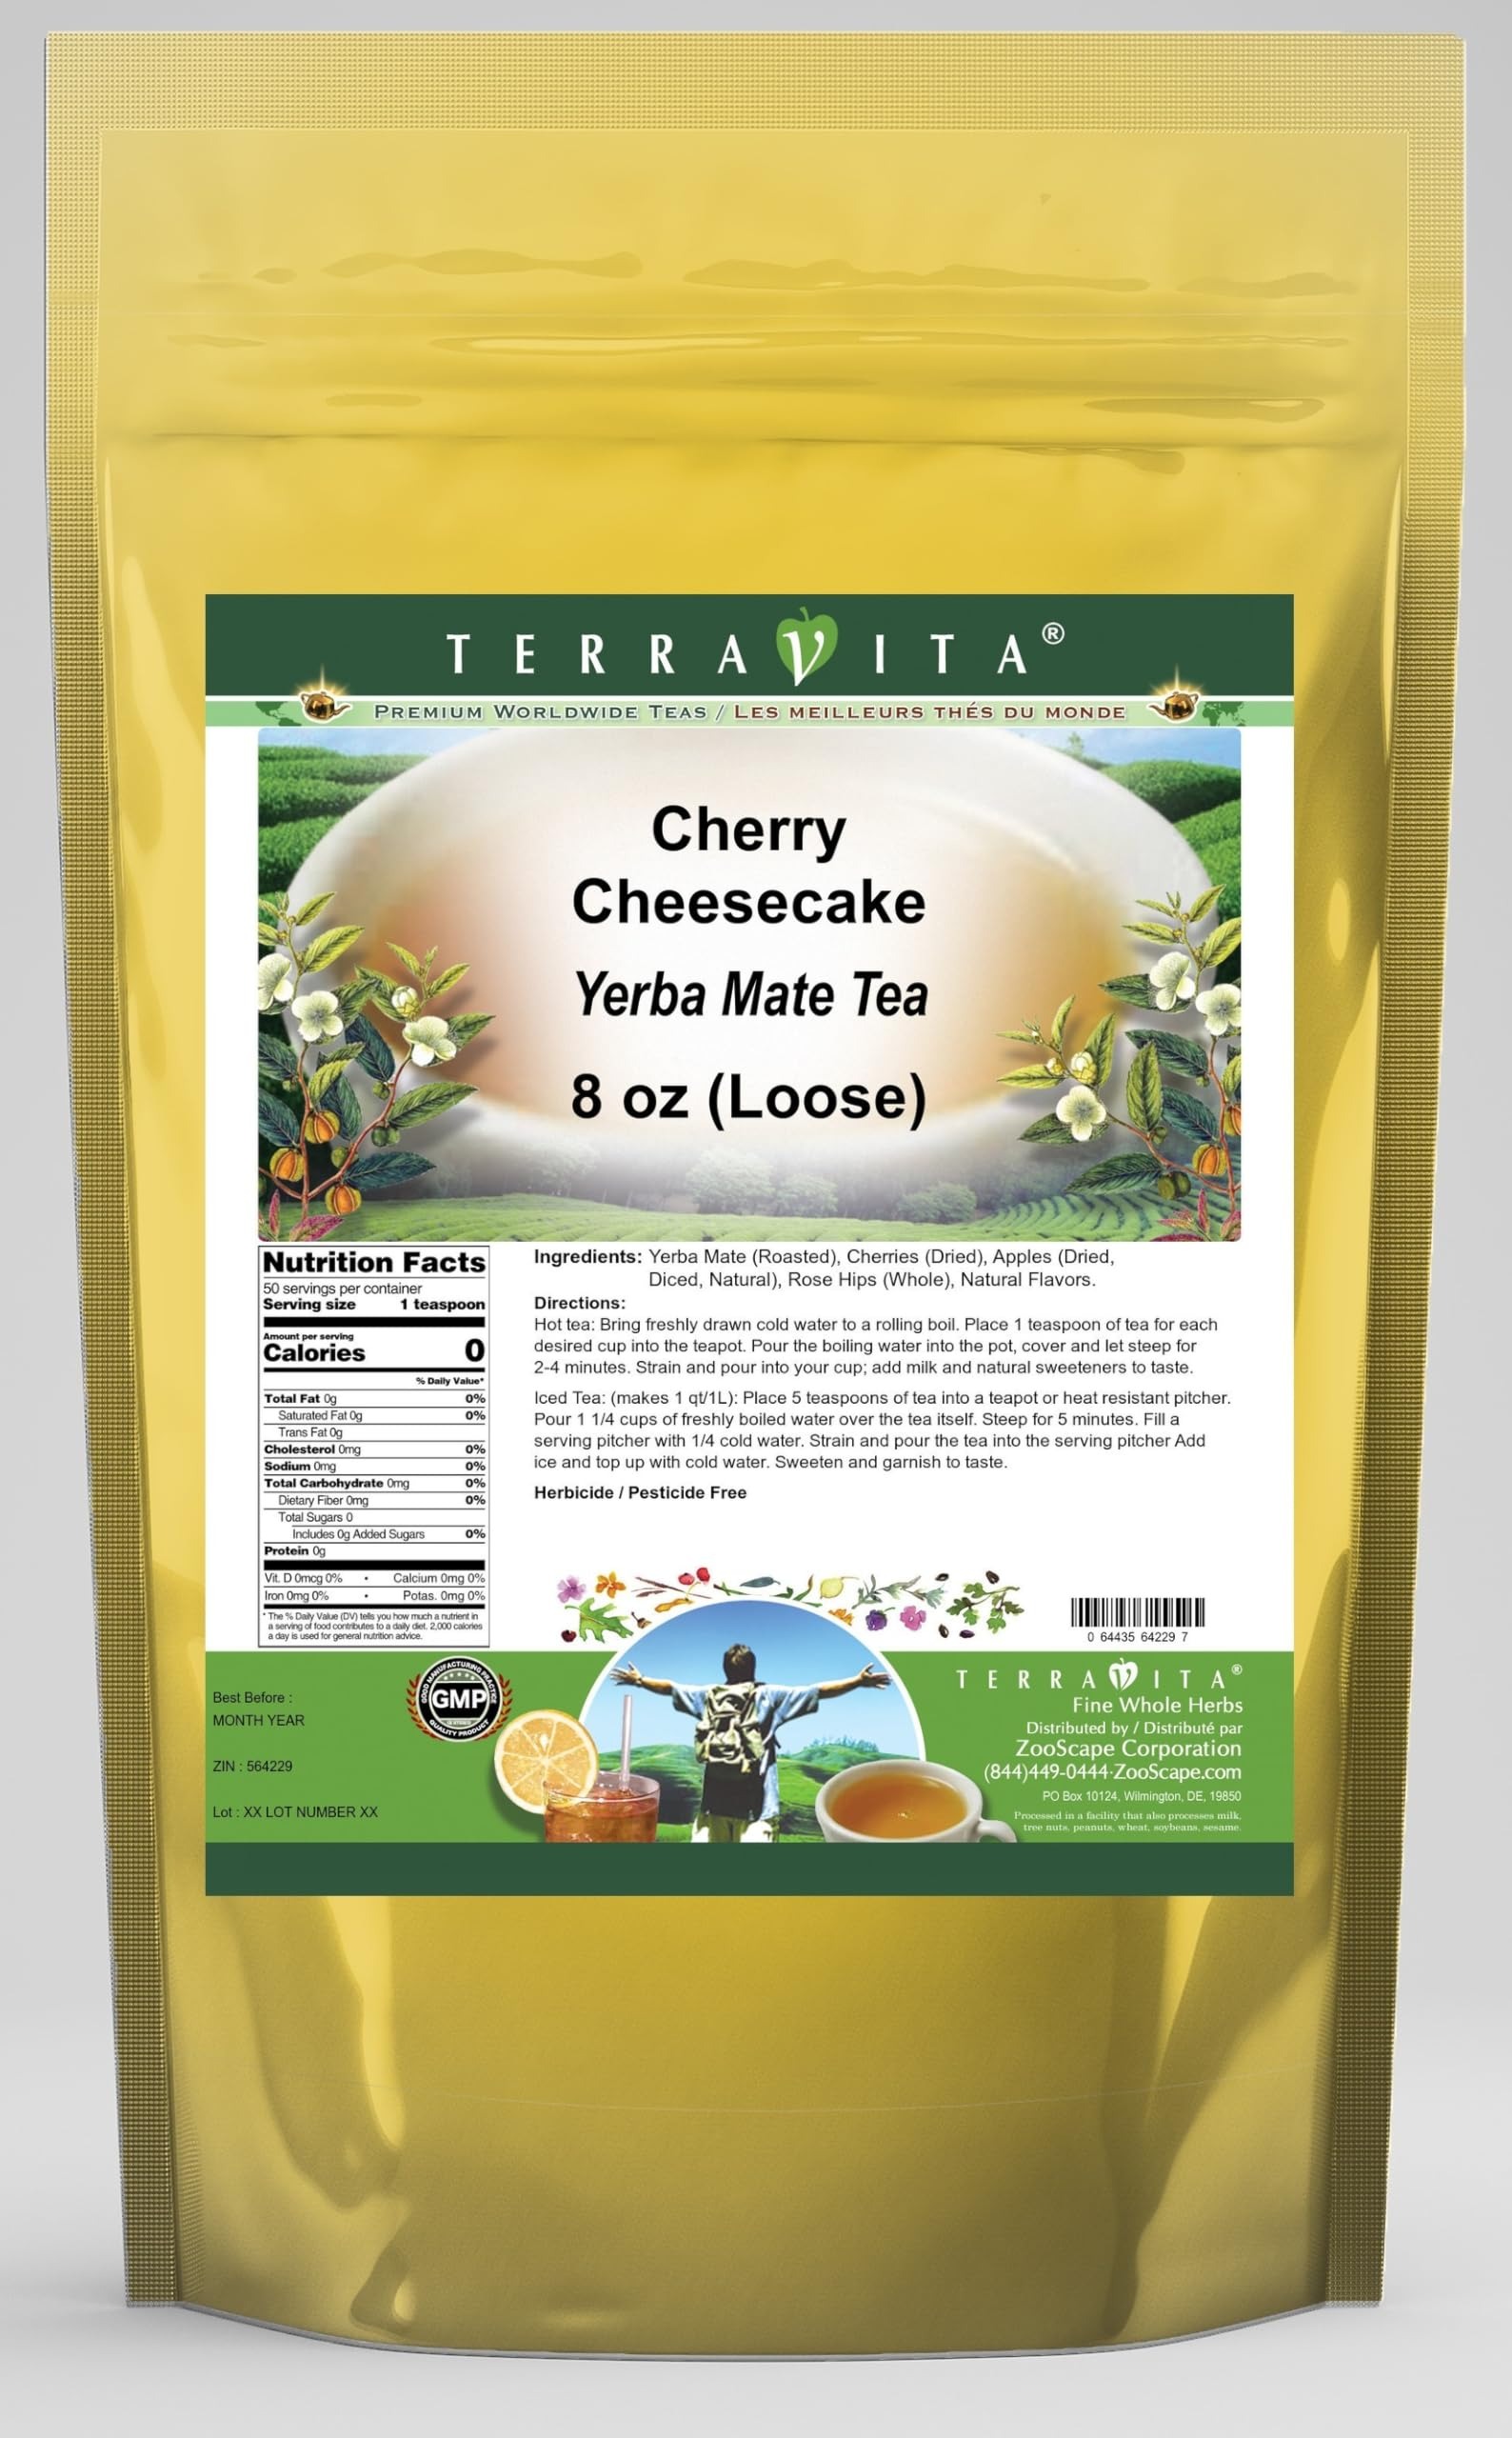
Item Name: Cherry Cheesecake Yerba Mate Tea (Loose) (8 oz, ZIN: 564229) - 2 Pack
Bullet Point 1: Our Cherry Cheesecake Yerba Mate tea is a scrumptuous all-natural flavored Yerba Mate coffee substitute with Cherries, Apples (Dried, Diced, Natural) and Rose Hips that will refresh you with its terrific taste! You will enjoy the earthy and acidity-free Cherry Cheesecake aroma and flavor again and again! - Ingredients: Yerba Mate, Cherries, Apples (Dried, Diced, Natural), Rose Hips and Natural Cherry Cheesecake Flavor.
Bullet Point 2: No fillers.
Bullet Point 3: Manufacturer: TerraVita
Bullet Point 4: Size: 8 oz
Bullet Point 5: Loose Leaf Yerba Mate Tea - Packed in a convenient upright pouch!
Product Description: Our Cherry Cheesecake Yerba Mate tea is a scrumptuous all-natural flavored Yerba Mate coffee substitute with Cherries, Apples (Dried, Diced, Natural) and Rose Hips that will refresh you with its terrific taste! You will enjoy the earthy and acidity-free Cherry Cheesecake aroma and flavor again and again! - Ingredients: Yerba Mate, Cherries, Apples (Dried, Diced, Natural), Rose Hips and Natural Cherry Cheesecake Flavor. - Hot tea brewing method: Bring freshly drawn cold water to a rolling boil. Place 1 teaspoon of tea for each desired cup into the teapot. Pour the boiling water into the pot, cover and let steep for 2-4 minutes. Strain and pour into your cup; add milk and natural sweeteners to taste. - Iced tea brewing method: (to make 1 liter/quart): Place 5 teaspoons of tea into a teapot or heat resistant pitcher. Pour 1 1/4 cups of freshly boiled water over the tea itself. Steep for 5 minutes. Fill a serving pitcher with 1/4 cold water. Strain and pour the tea into the serving pitcher Add ice and top up with cold water. Sweeten and garnish to taste. - TerraVita is an exclusive line of premium-quality, natural source products that use only the finest, purest and most potent ingredients found around the world. TerraVita is hallmarked by the highest possible standards of purity, potency, stability and freshness. All of our products are prepared with the highest elements of quality control, from raw materials through the entire manufacturing process, up to and including the moment that the bottles or bags are sealed for freshness and shipped out to you. Our highest possible standards are certified by independent laboratories and backed by our personal guarantee. - TerraVita exists to meet and ensure your family's health and wellness without the harmful effects of chemicals
Value: 16.0
Unit: Ounce

Price: 50.19